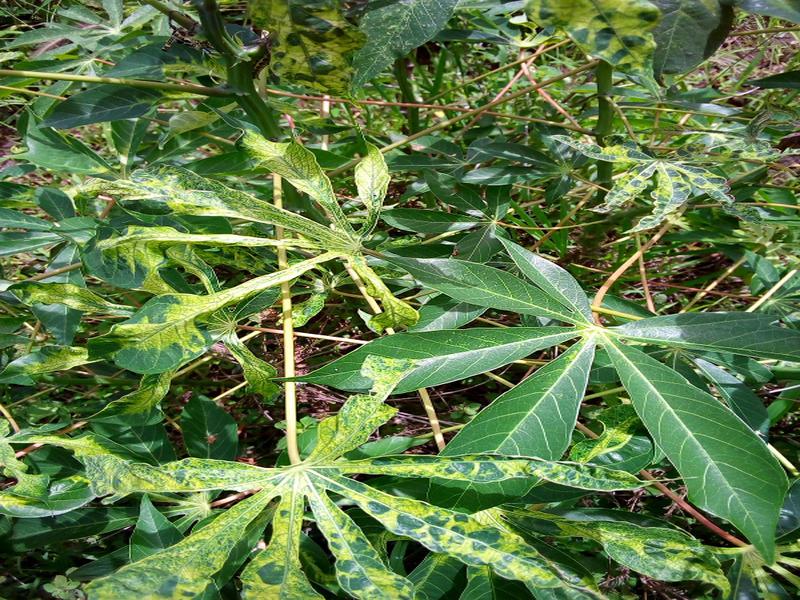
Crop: cassava
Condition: healthy